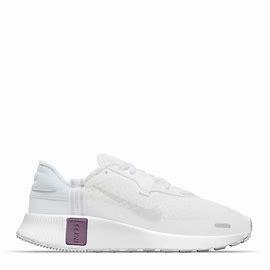
Brand: Nike
Model: Reposto